504th Infantry Regiment (United States)

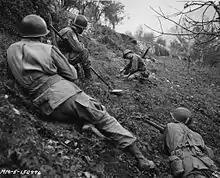
Men of the 504th Regimental Demolition Platoon keep a close eye while a demolitions expert searches for hidden S-mines on the slope of Hill 1017, November 1943.

The operation secured the flanks of the Fifth Army, allowing it to break out of the coastal plain and drive on to Naples. On 1 October 1943, the 504th became the first infantry unit to enter the city of Naples, which it subsequently garrisons, along with most of the rest of the 82nd Airborne Division. The airborne operation at Salerno was not only a success, but it also stands as one of history's greatest examples of the mobility of the airborne unit: within only eight hours of notification, the 504th developed and disseminated its tactical plan, prepared for combat, loaded aircraft and jumped onto its assigned drop zone to engage the enemy and turn the tide of battle.